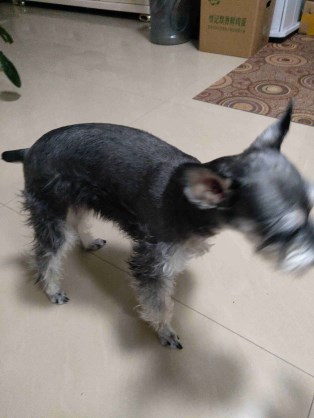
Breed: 2342-n000102-miniature_schnauzer